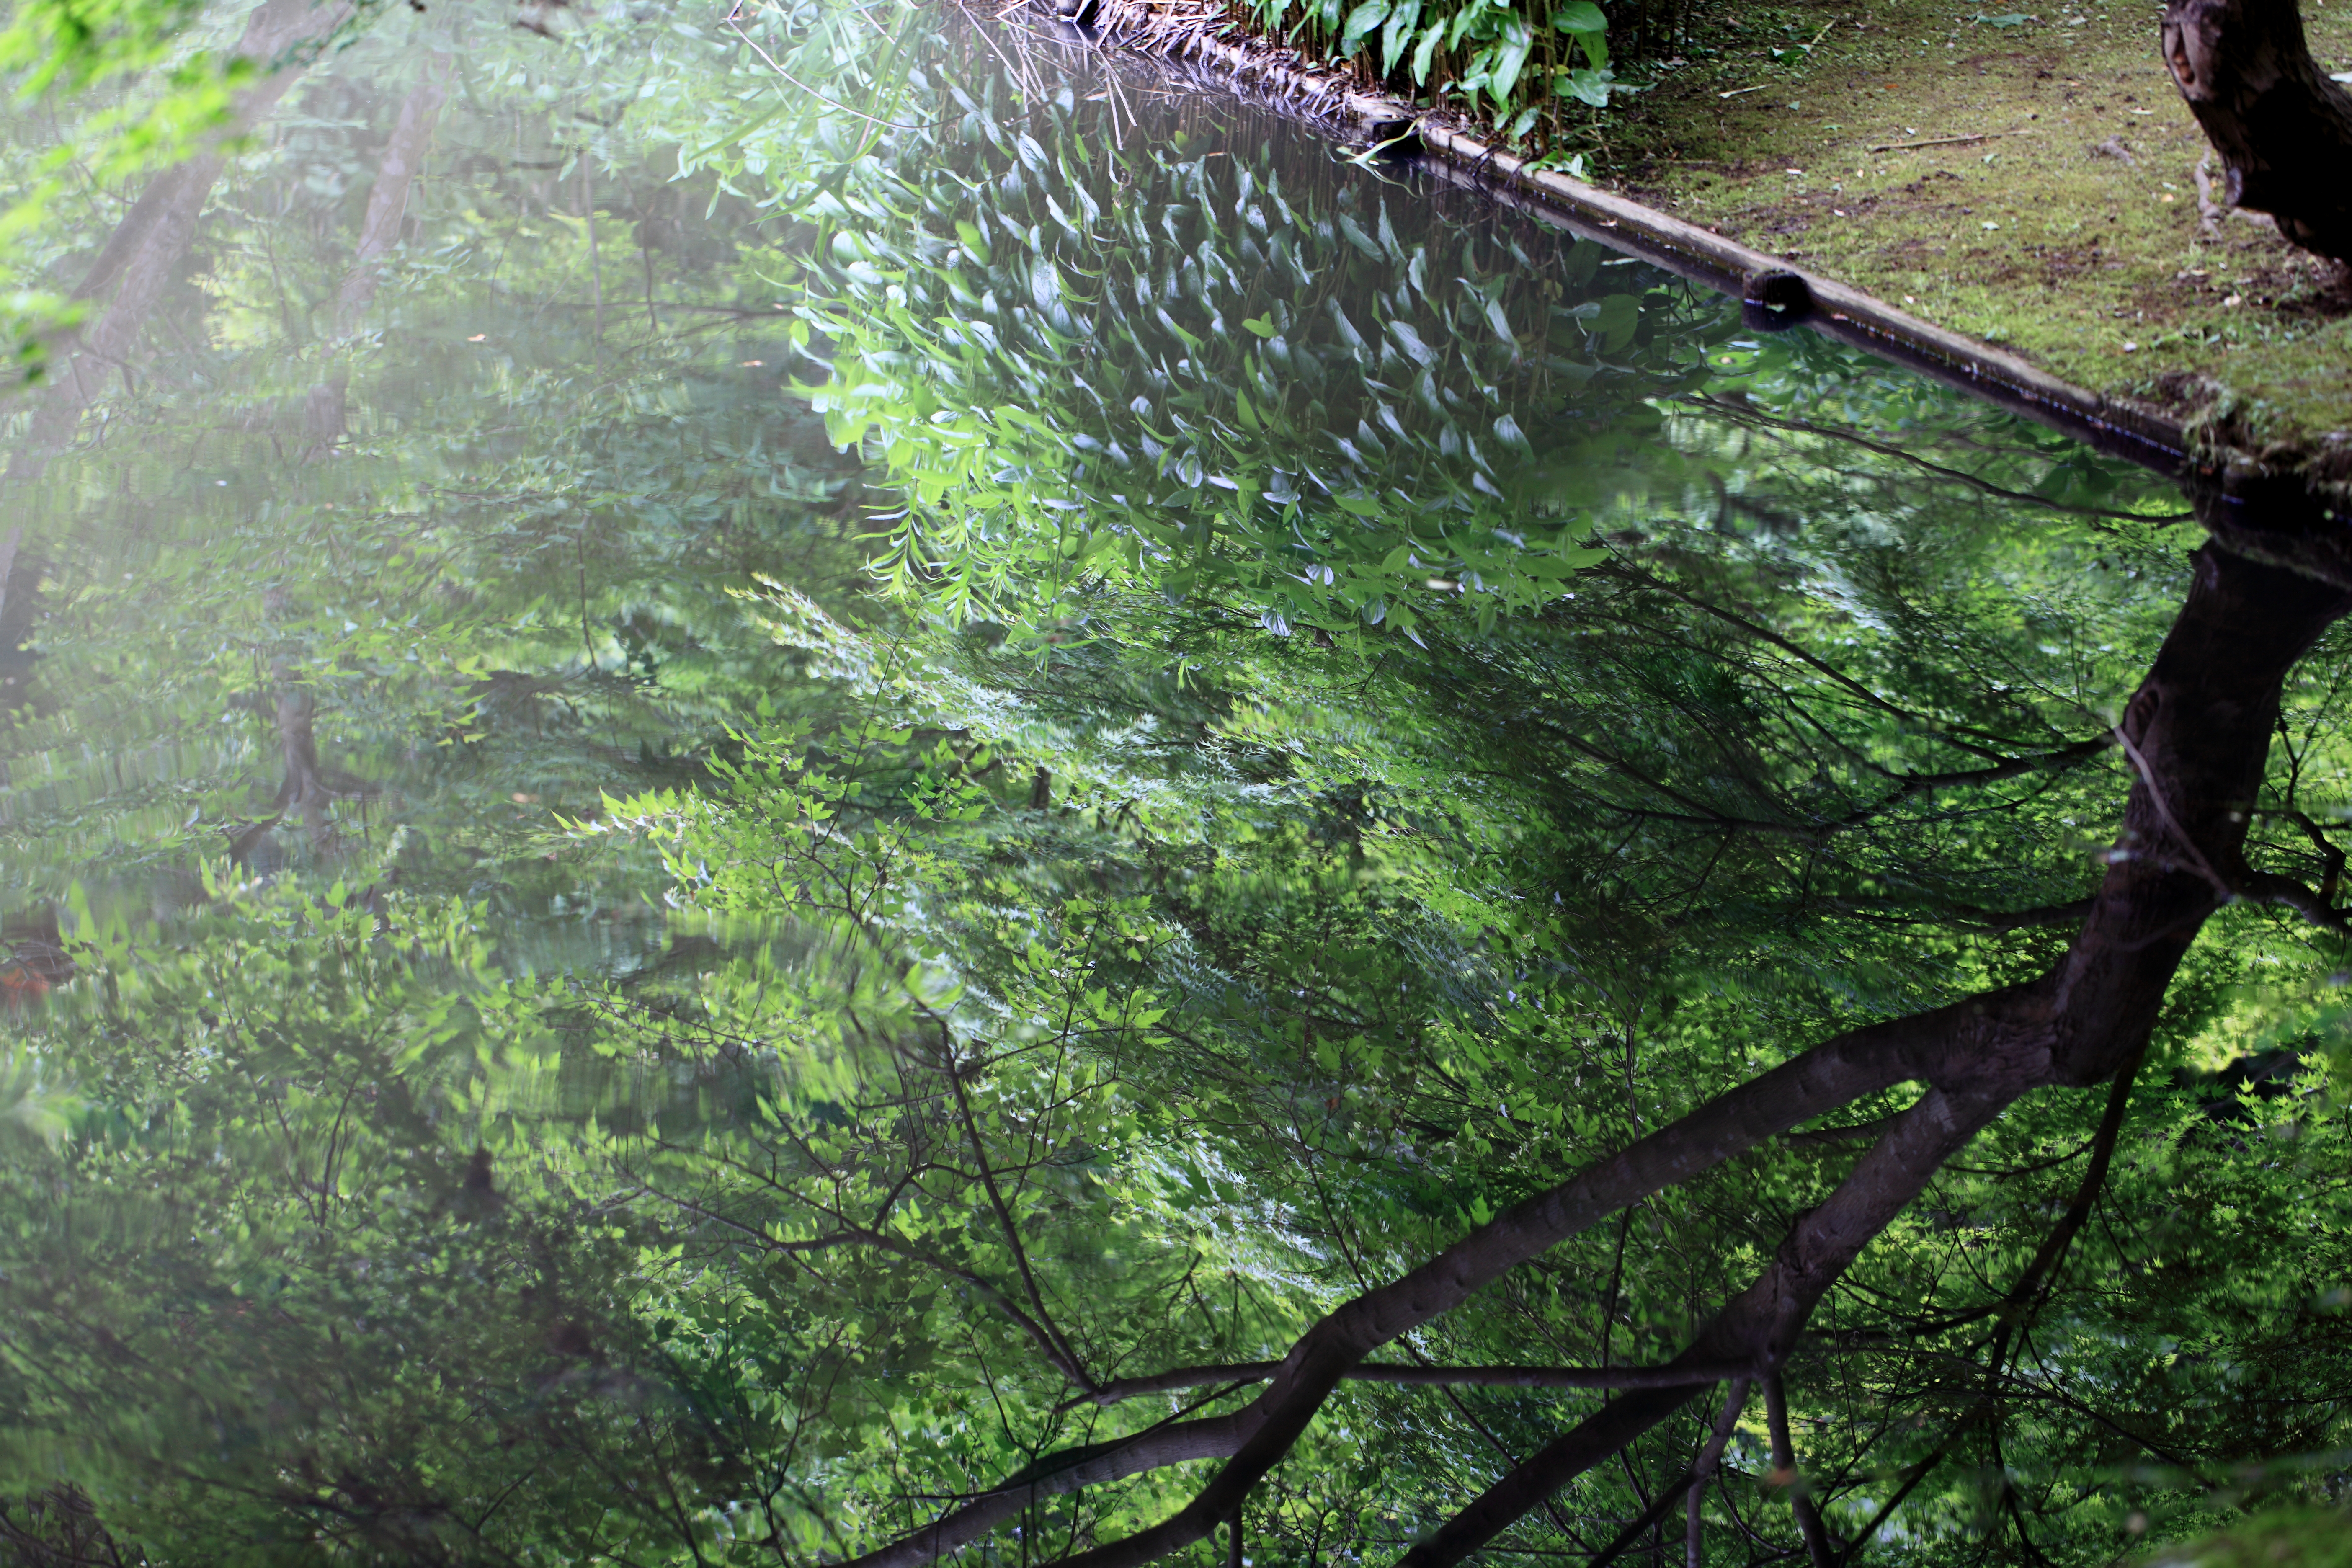
tree, forest, wilderness, branch, trail, stream, green, high, jungle, vegetation, rainforest, 5d, hires, woodland, habitat, markii, hi, res, resolution, old growth forest, natural environment, woody plant